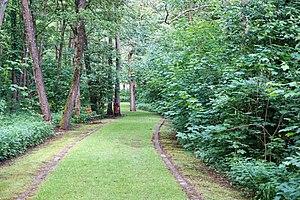
Luxembourg, Dommeldange. Sentier au Parc Collart.